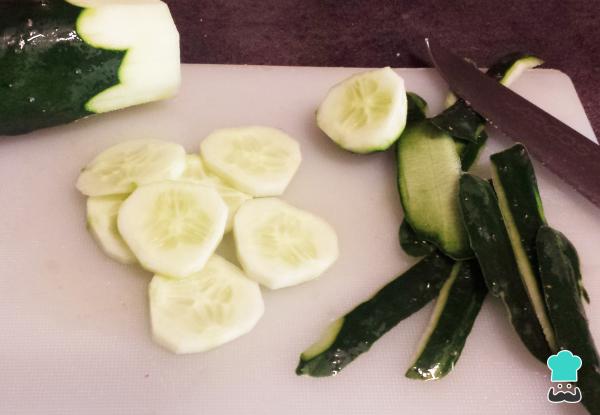
Para hacer este sándwich ligero para cenas, lo primero que debes hacer es reunir todos los ingredientes. Cuando los tengas, empieza por pelar y cortar el pepino en rodajas.